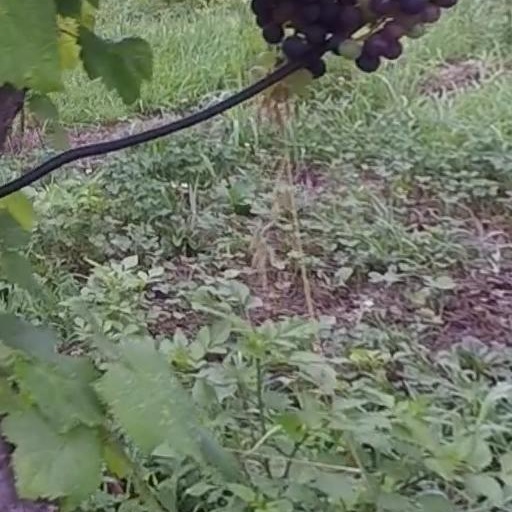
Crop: grape